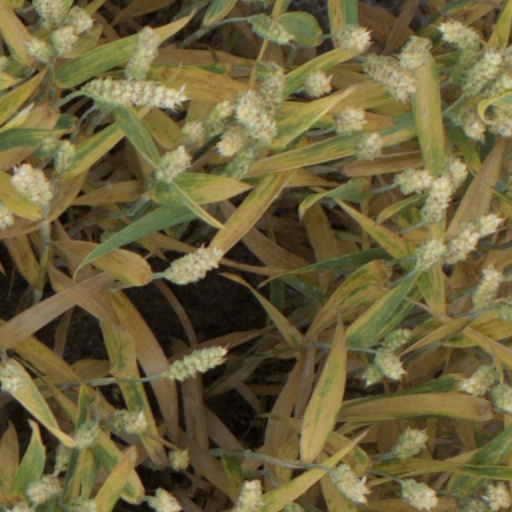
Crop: wheat